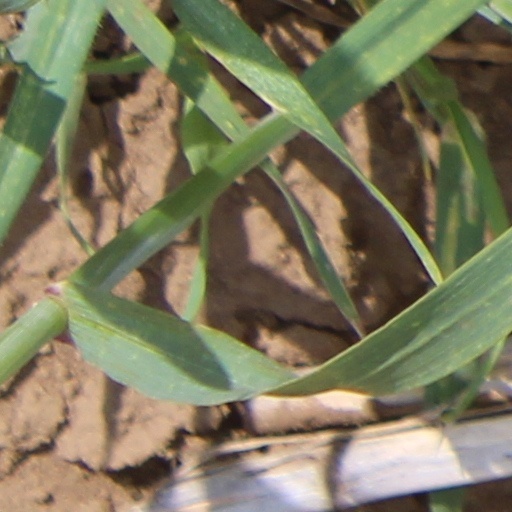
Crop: wheat